Five crowns

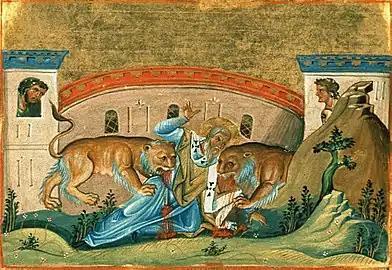
Martyrdom of Ignatius of Antioch from the Menologion of Basil II

The Crown of Life, also called the Martyr's Crown, is referred to in and ; it is bestowed upon "those who persevere under trials." Jesus references this crown when he tells the Church in Smyrna to "not be afraid of what you are about to suffer... Be faithful even to the point of death, and I will give you the crown of life."